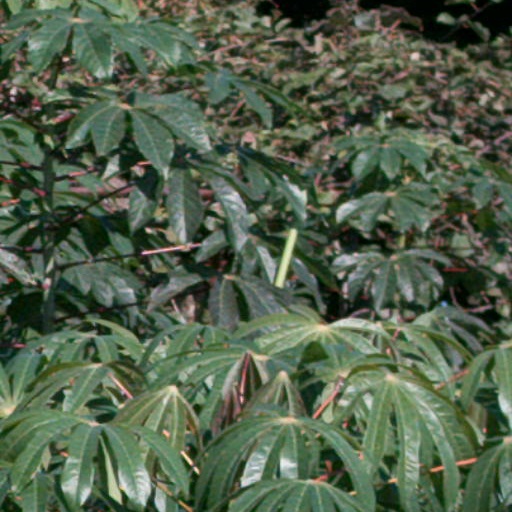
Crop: cassava